Independence Public School District

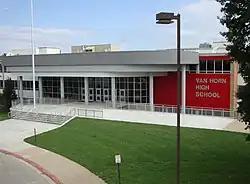
Van Horn High School

In November 2007, the voters of Independence and Kansas City voted for seven schools (one high school, one middle school, and five elementary schools) to be taken over by the Independence Public School District. Jim Hinson, the superintendent of the Independence district, believed that the KCMO district fought the annexation was because it was a "pride issue" and because the KCMO district feared that other parts of the district could secede.